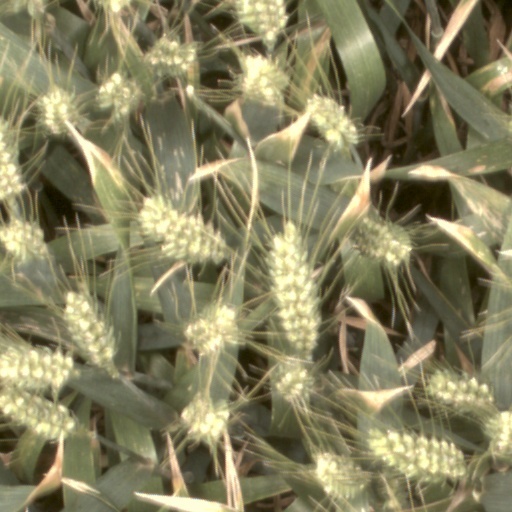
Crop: wheat